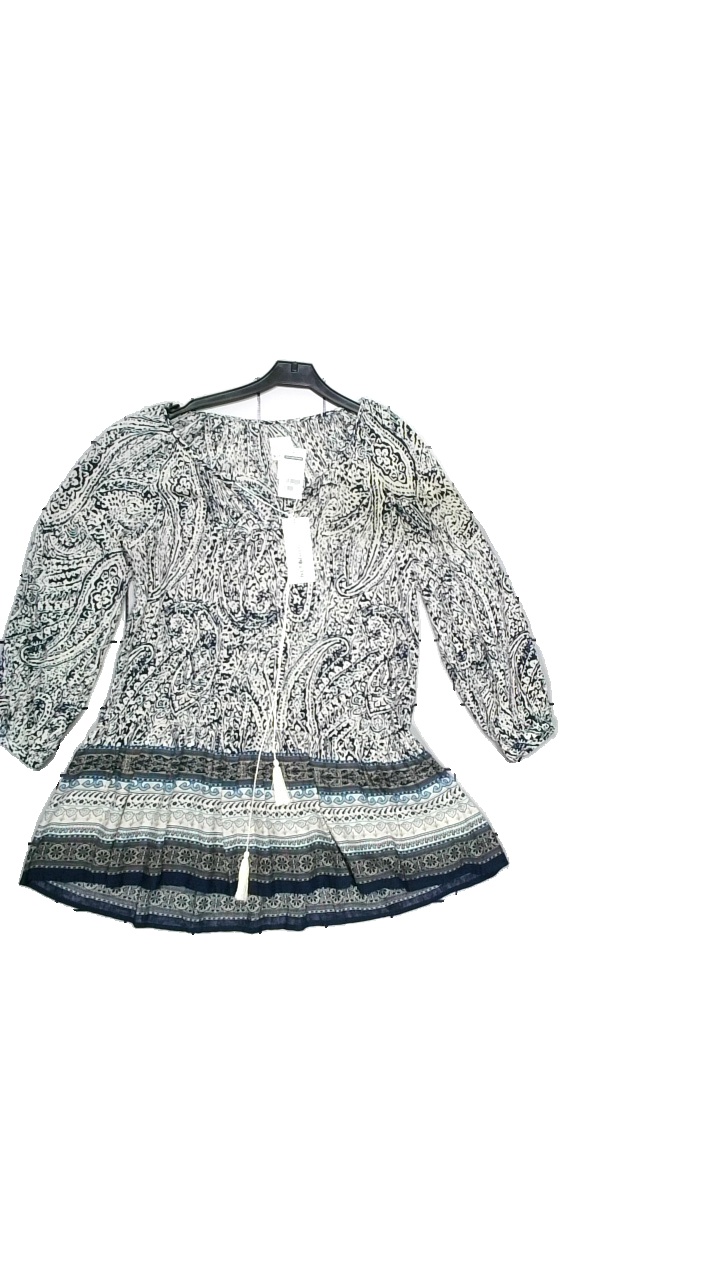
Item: Blouse (Ladies)
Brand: Nly Trend
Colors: Multicolor, White, Blue
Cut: Loose, Long
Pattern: Geometric print
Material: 100% viscose
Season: Summer
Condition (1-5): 4
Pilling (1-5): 5
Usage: Reuse
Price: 50-100